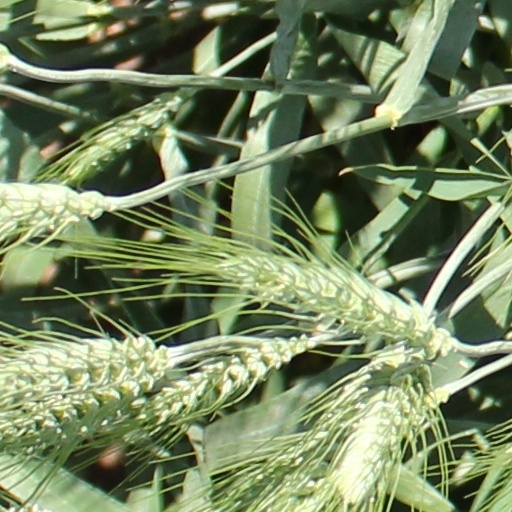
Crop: wheat